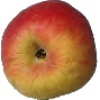
Label: Apple Red Yellow 1